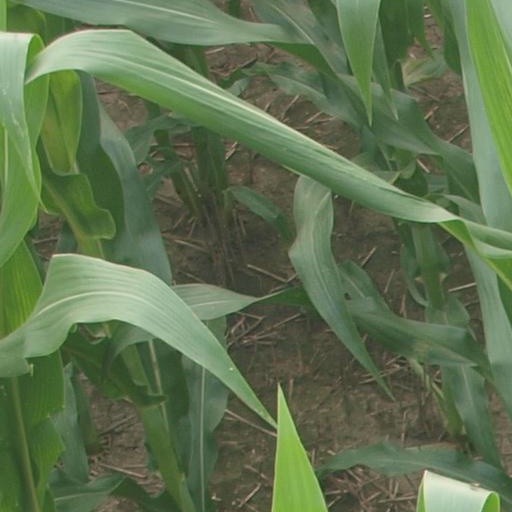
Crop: maize; corn